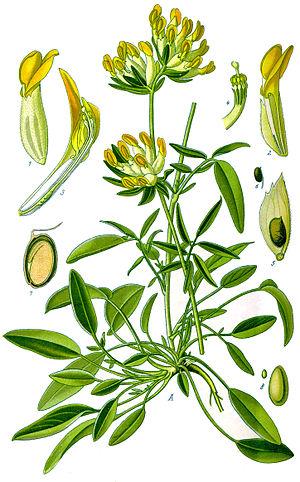
L'anthyllide vulnéraire est une plante herbacée de la famille des Fabacées.